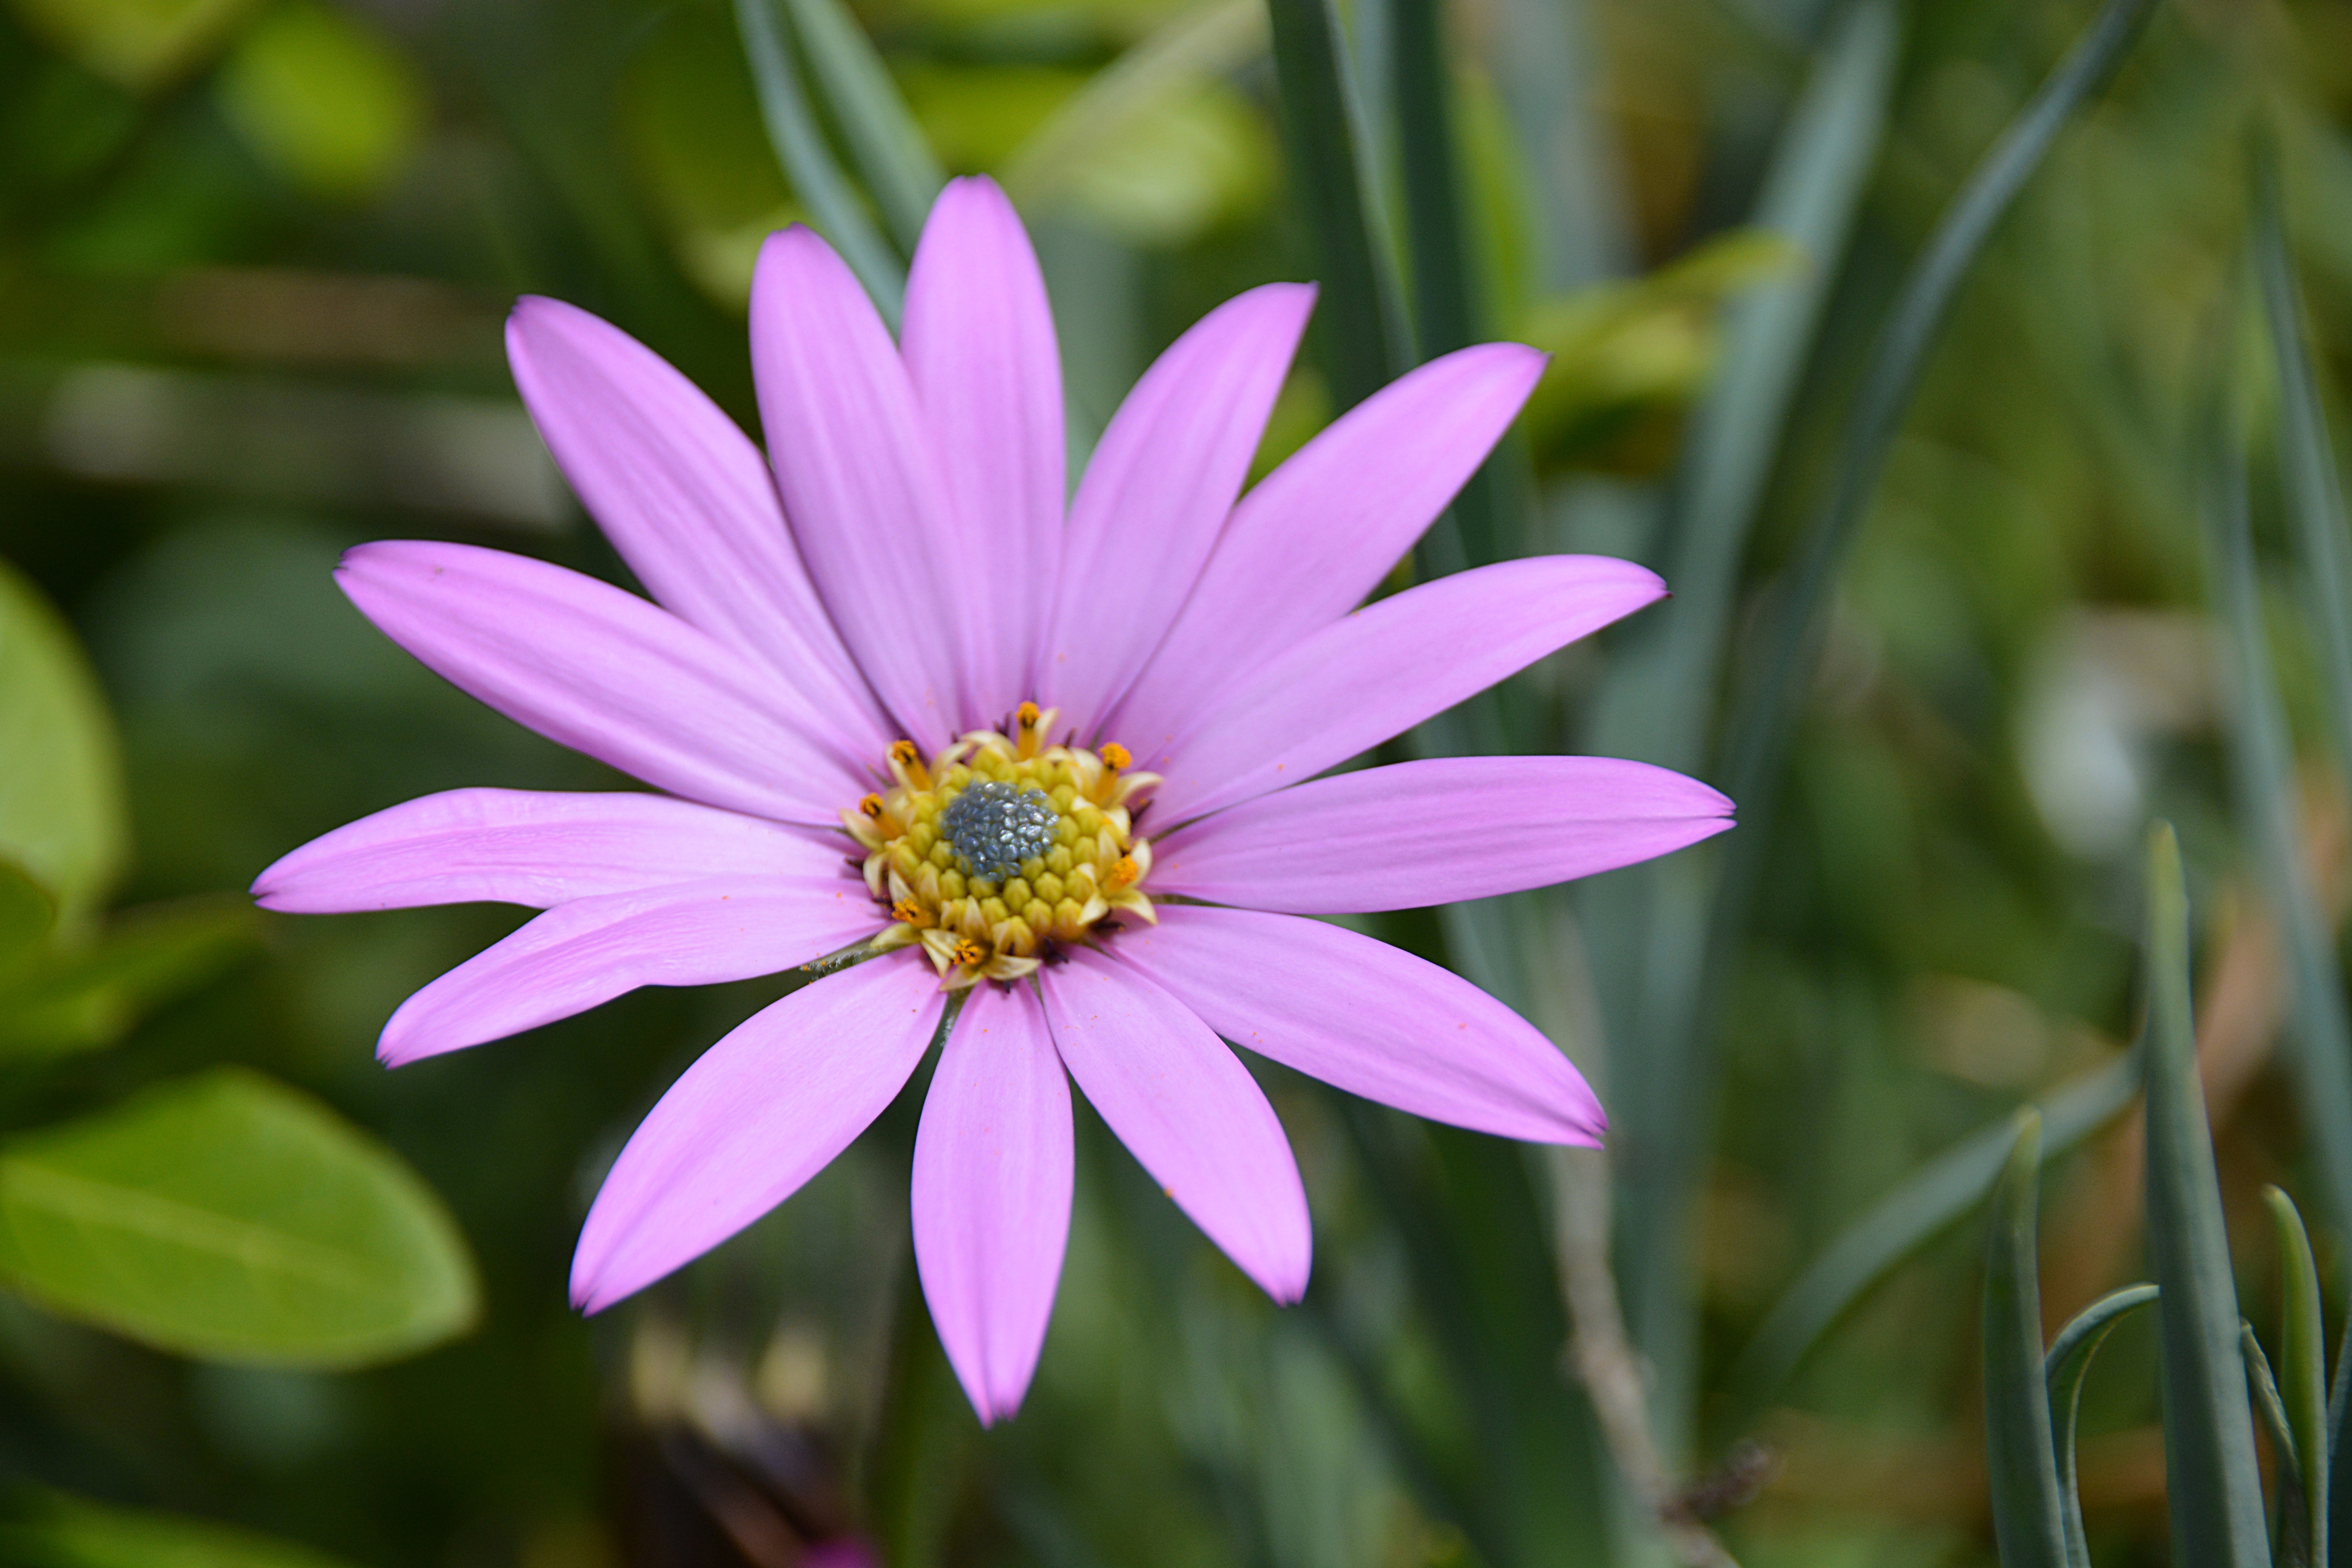
nature, blossom, plant, flower, petal, daisy, botany, garden, flora, wildflower, close up, petals, flowering, marguerite, macro photography, flowering plant, daisy family, oxeye daisy, plant stem, land plant